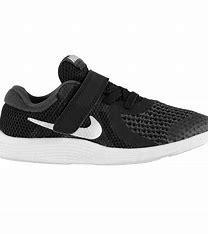
Brand: Nike
Model: Revolution 4